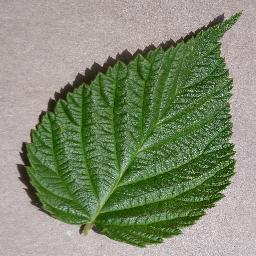
Label: Raspberry___healthy